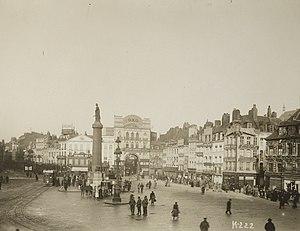
La place du Général-de-Gaulle est un espace public urbain de la commune de Lille dans le département français du Nord en région Hauts-de-France. La place est de type grand-place qui se caractérise par un aspect complètement minéral que l'on retrouve dans de nombreuses villes des anciens Pays-Bas. Il s'agit de la place historique et principale de la ville.